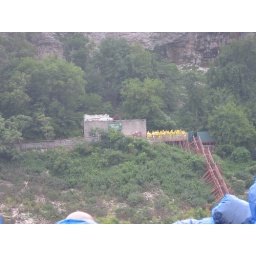
People in yellow viewing the river and falls from Cave of the Winds.